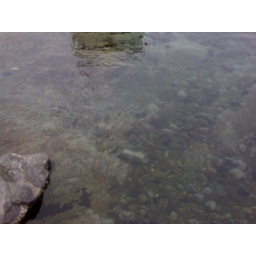
The beautifully clear water in Armadale harbour.